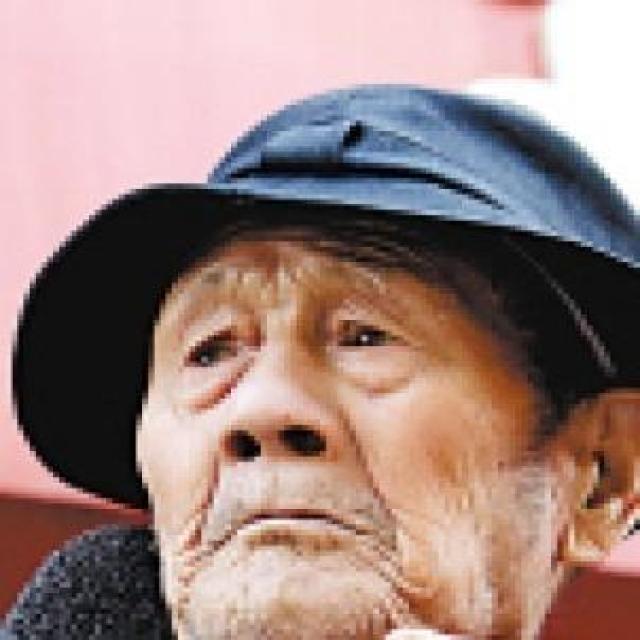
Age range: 65+